Disused railway stations on the Cornish Main Line

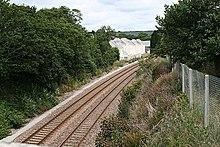
New houses have been built at Grampound Road since the station closed.

Defiance Platform was opened by the Great Western Railway on 1 March 1905 and served naval personnel travelling to the nearby torpedo training school on HMS "Defiance" which was moored nearby. Most trains were the railmotors and auto trains from which were run for an extra beyond Saltash where they otherwise terminated.